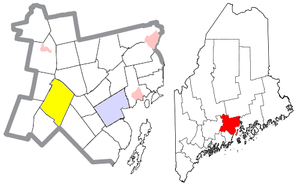
La ville de Montville est située dans le comté de Waldo, dans l’État du Maine, aux États-Unis. Sa population s’élevait à 1 032 habitants lors du recensement de 2010, estimée à 1 042 habitants en 2014.